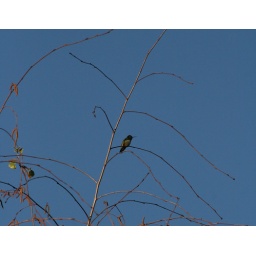
Saw this hummingbird sitting near the top of a birch tree